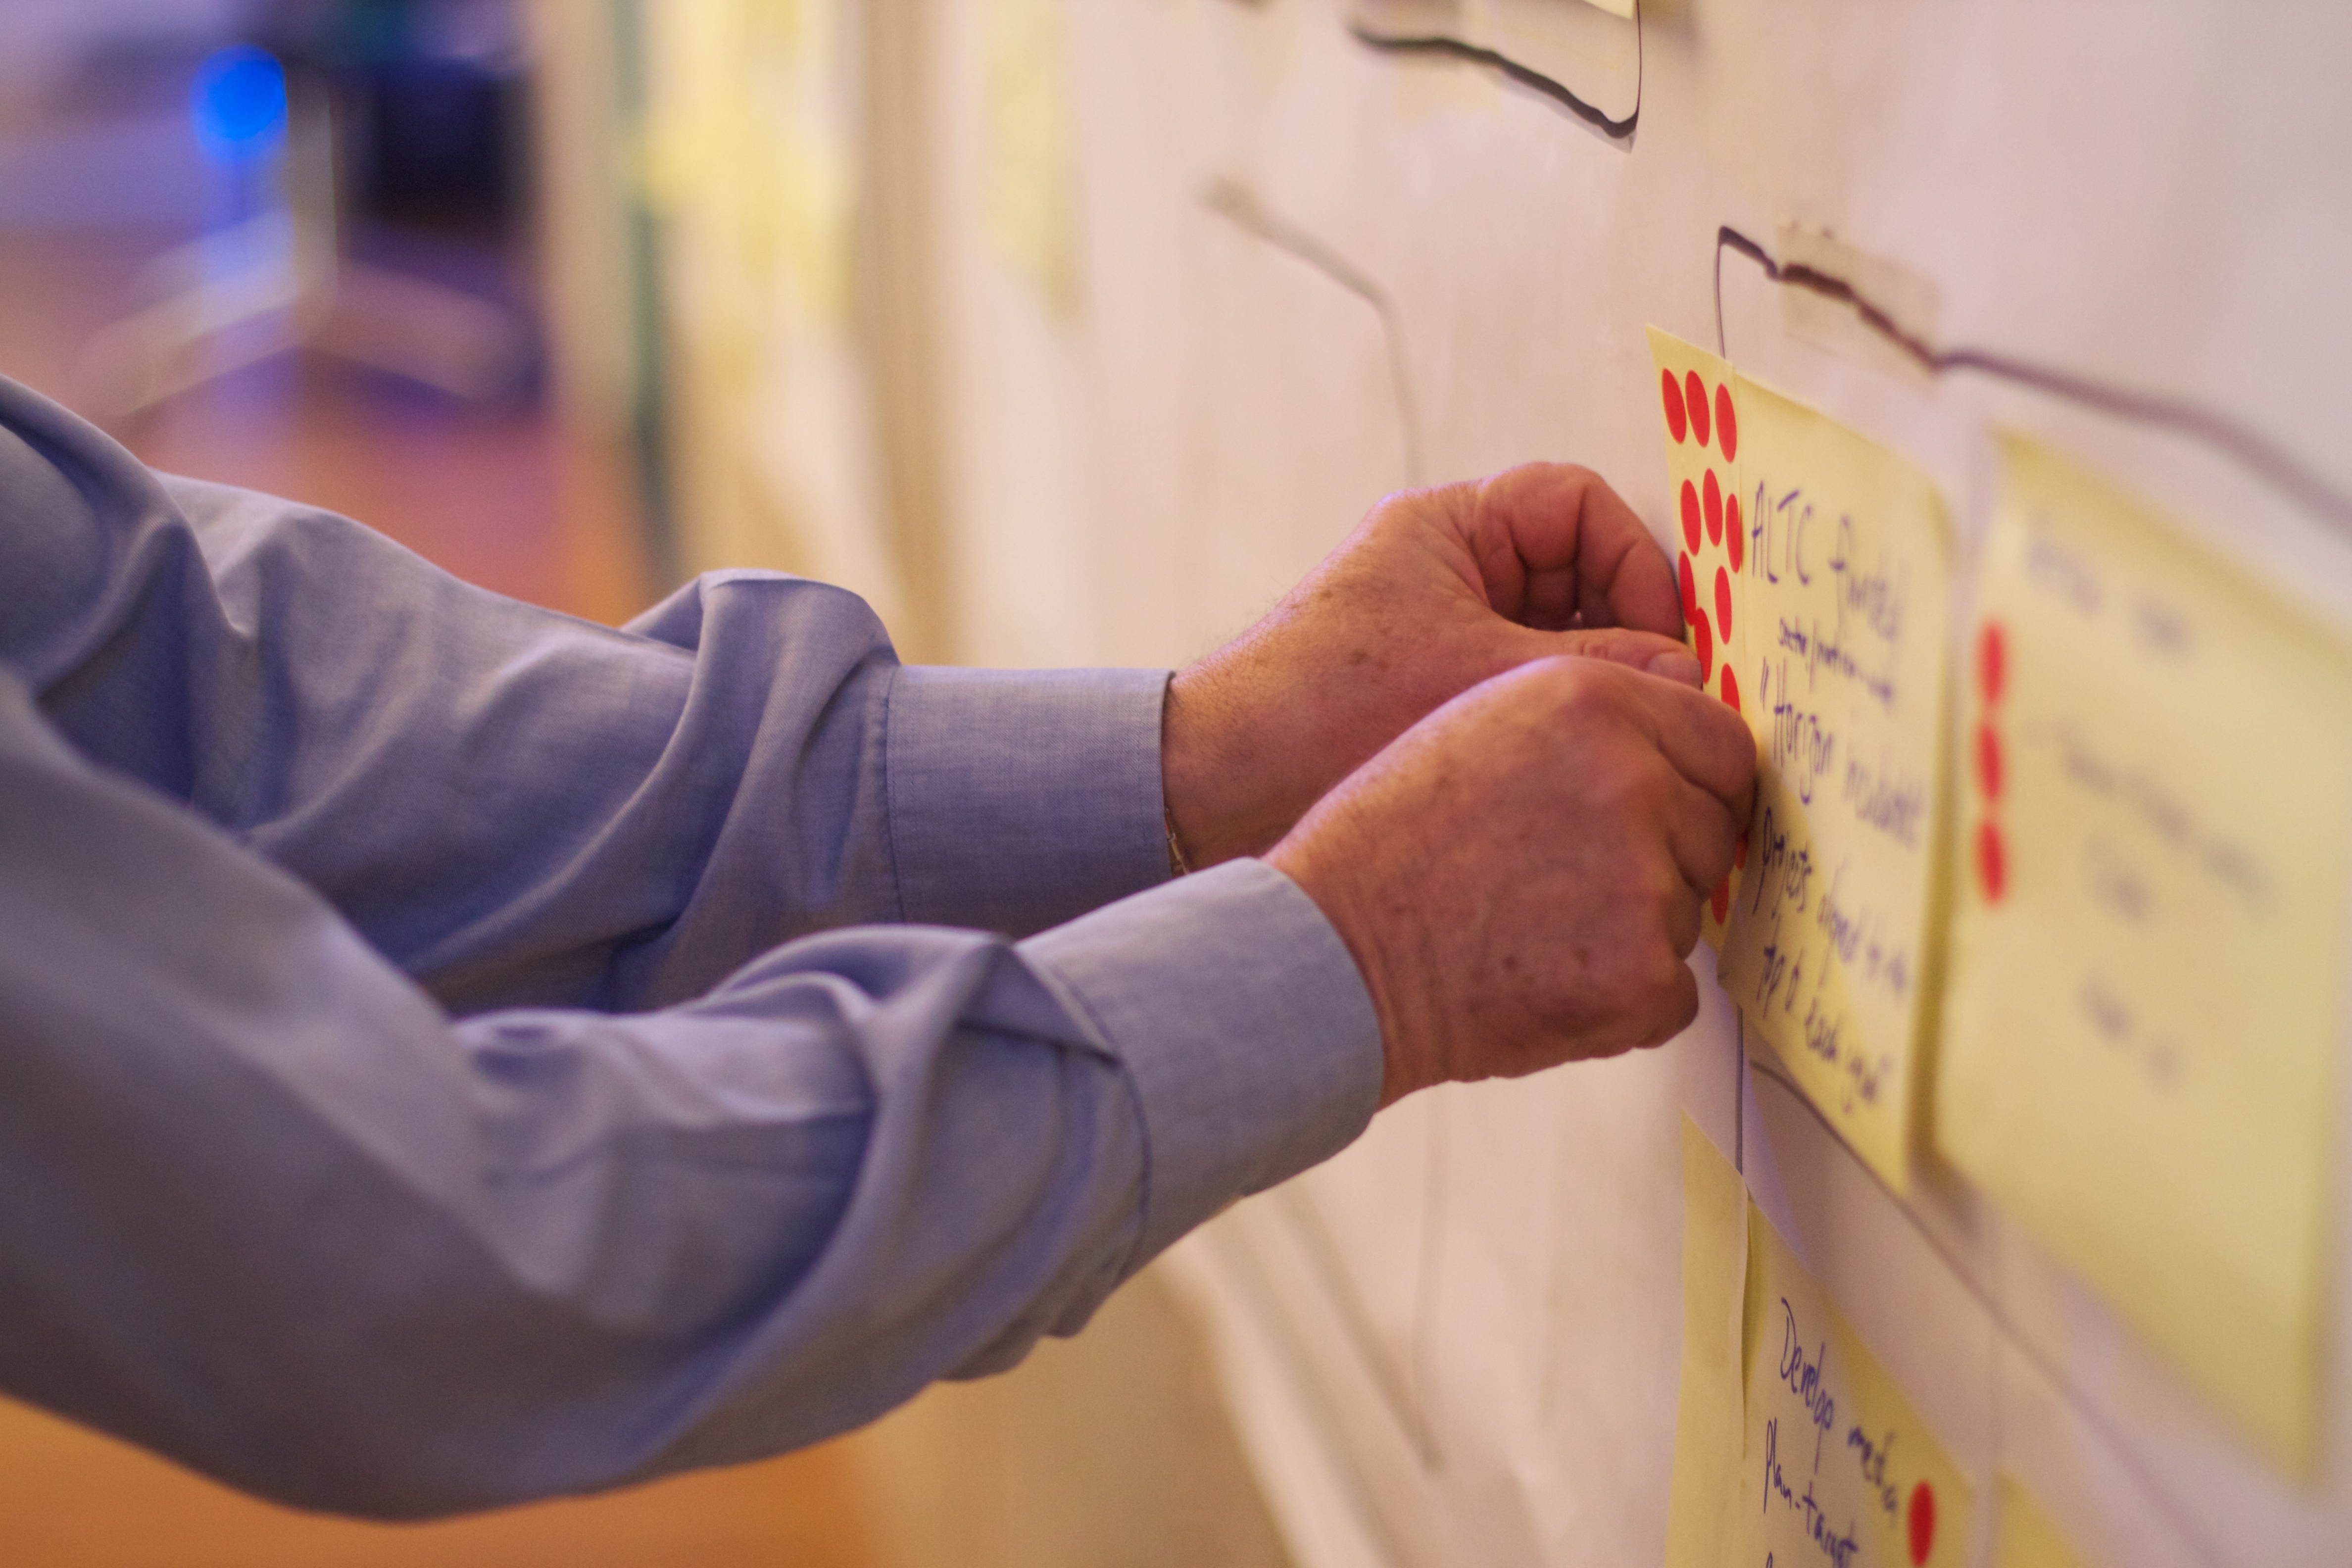
writing, hand, arm, hz10anz